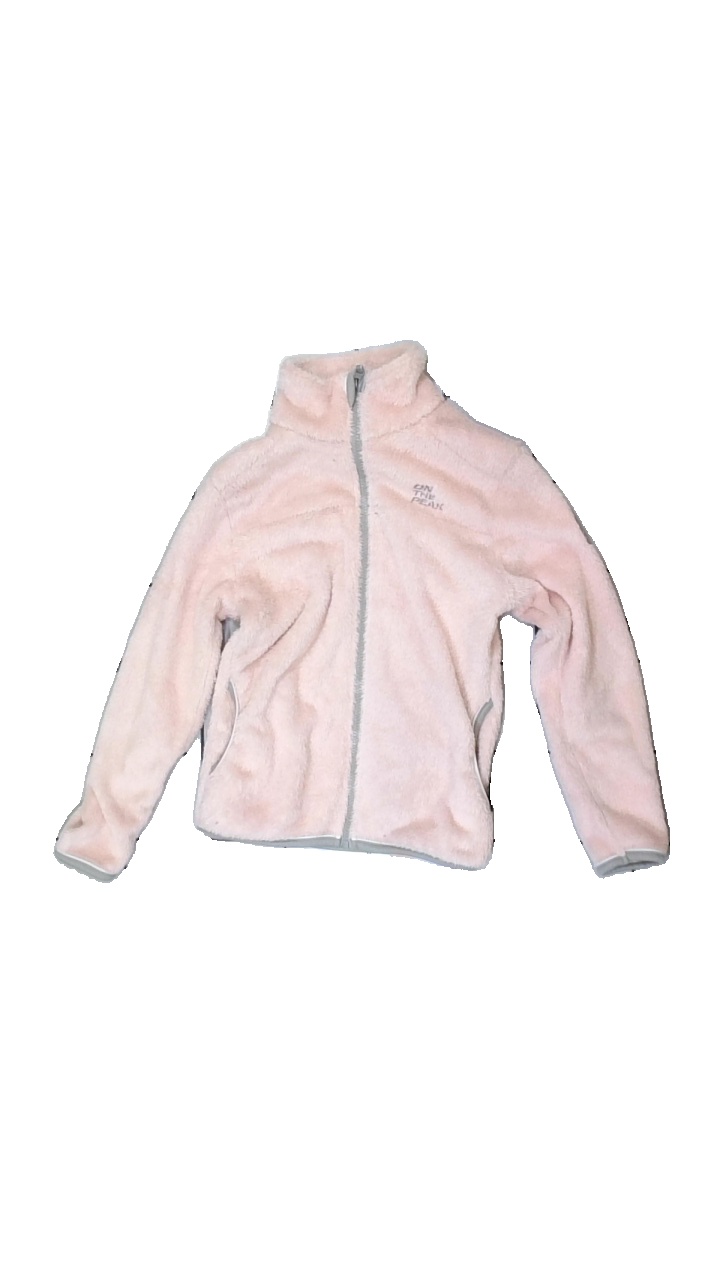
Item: Outerwear (Children)
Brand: On The Peak
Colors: Pink, Grey
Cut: Regular
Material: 100% polyester
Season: All
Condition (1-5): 3
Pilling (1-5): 3
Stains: Minor
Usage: Recycle
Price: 50-100